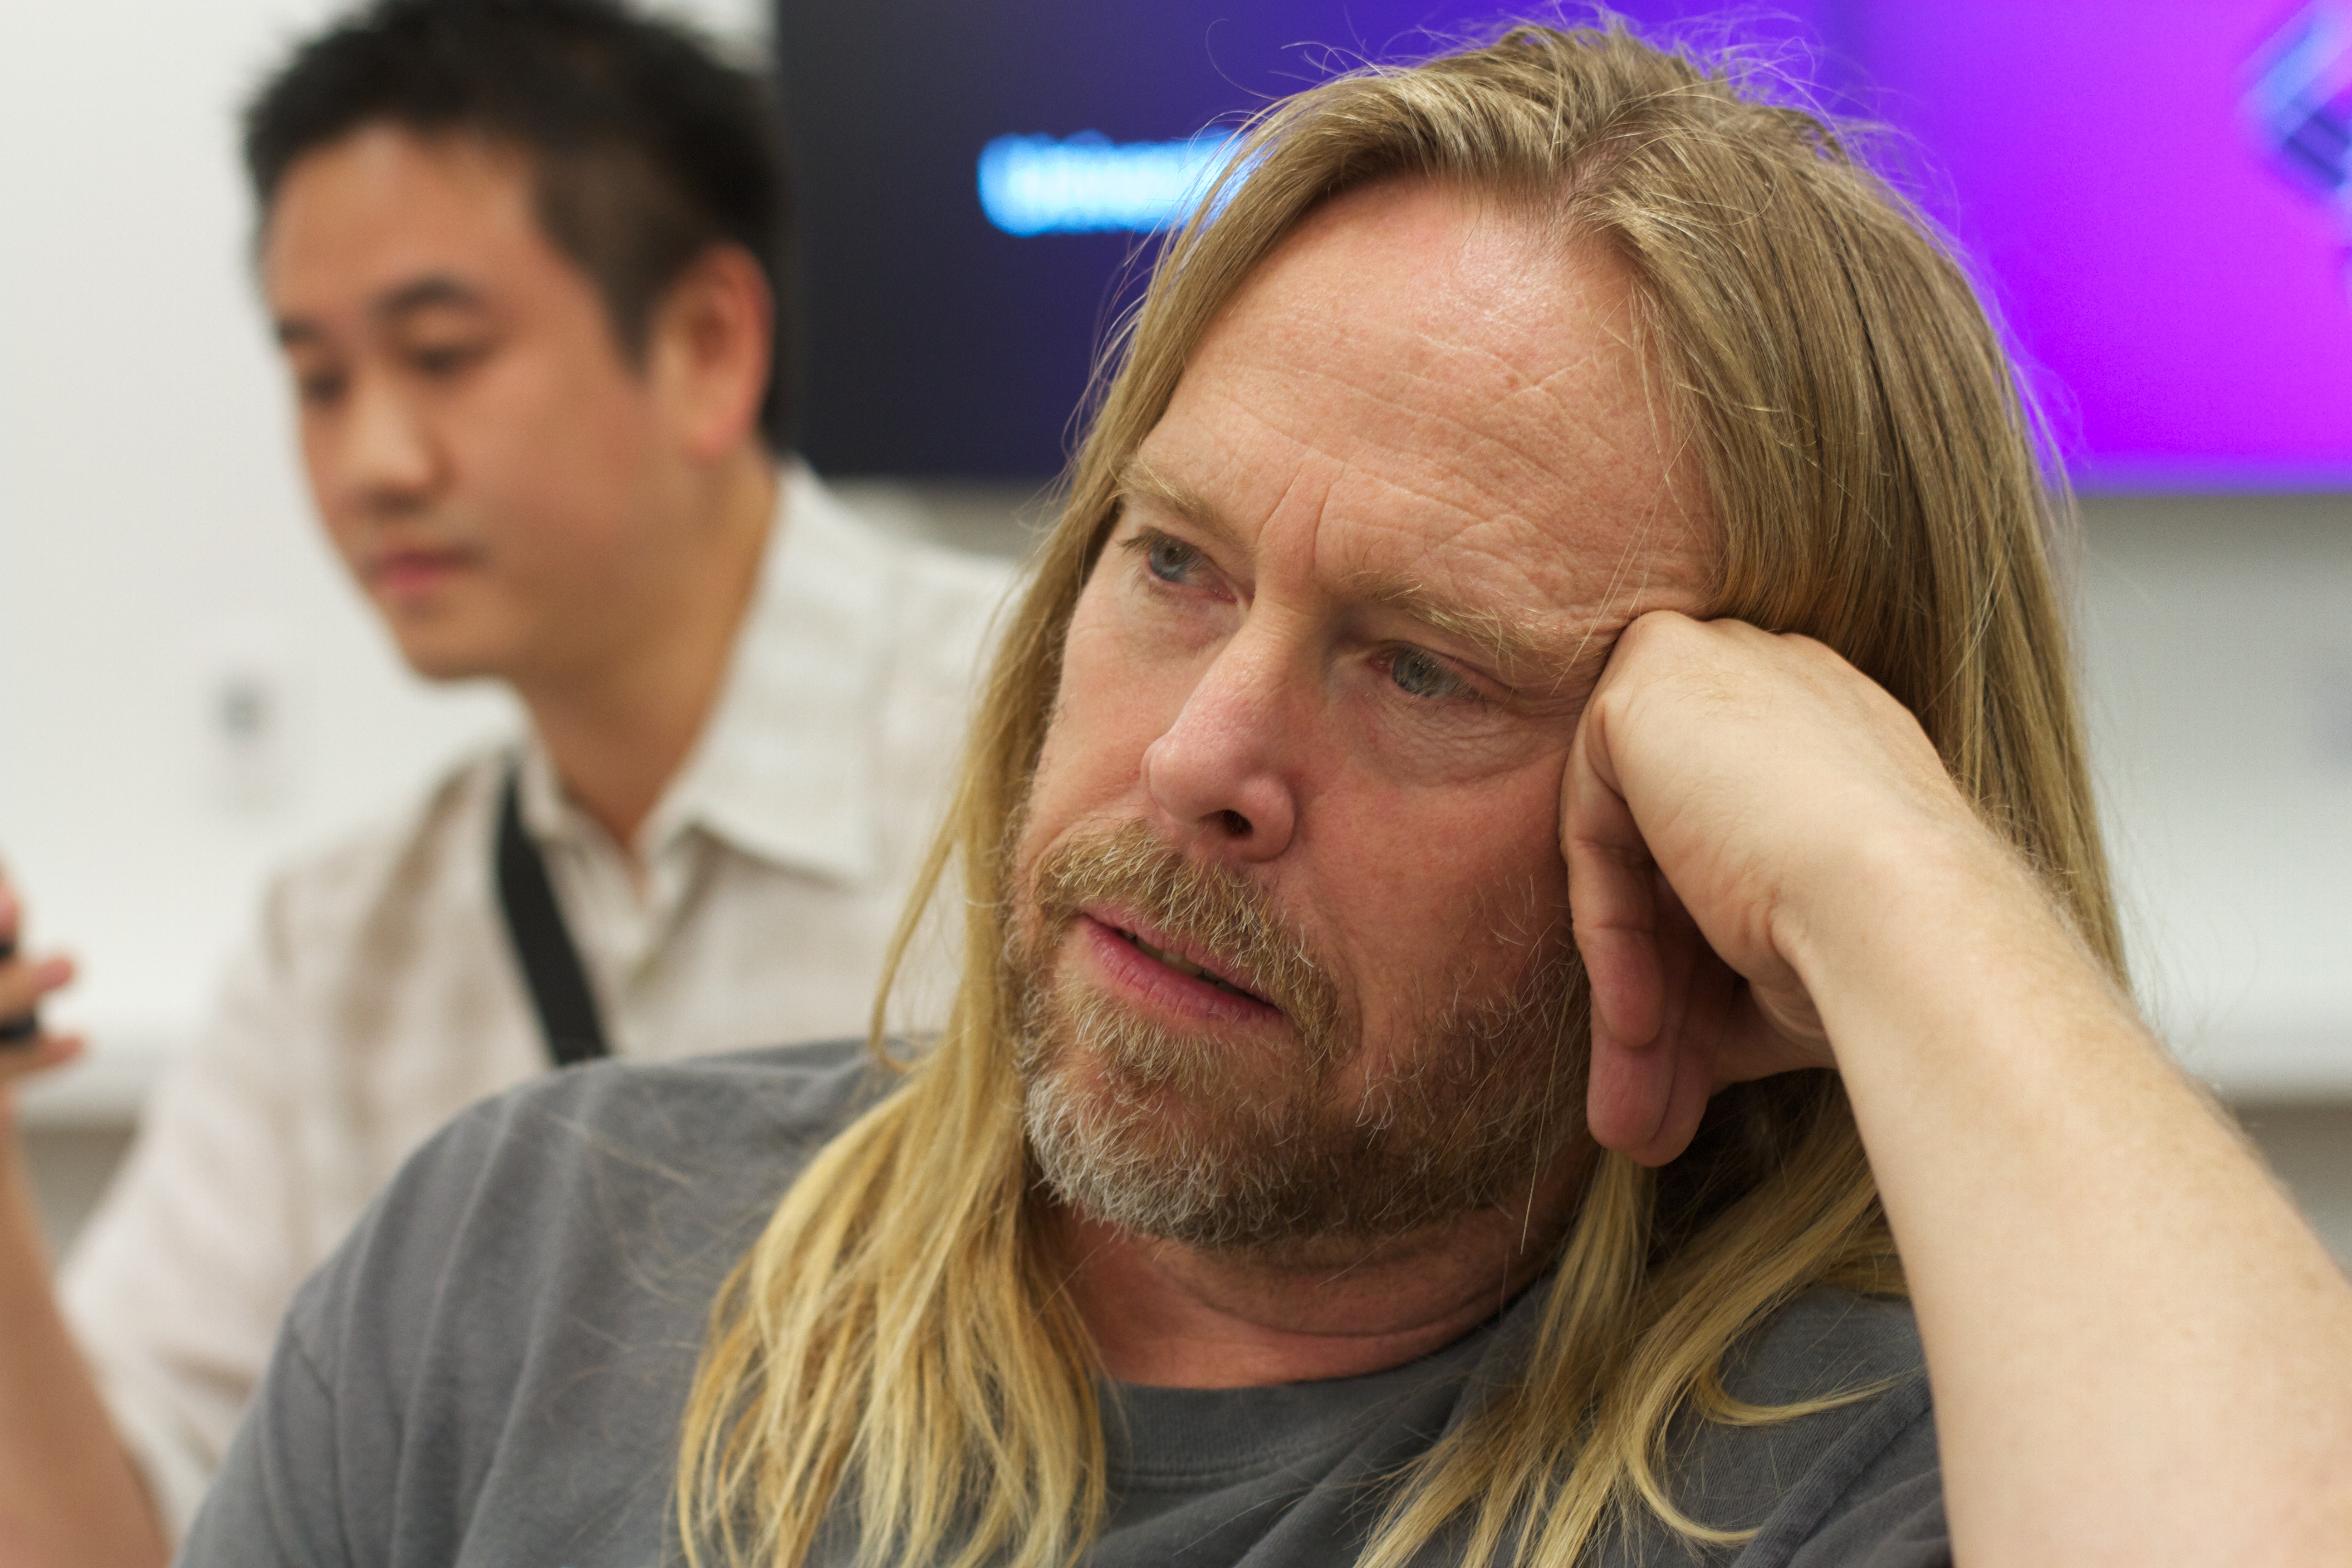
person, hair, hairstyle, beard, face, head, 2012366, facial hair